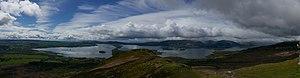
loch lomond depuis le sommet de Conic Hill
Le Loch Lomond est un loch d'Écosse situé à l'ouest du pays, au sud des Highlands. Il fait partie à la fois des régions de Stirling, Argyll and Bute, et du West Dunbartonshire et se situe environ à 25 km au nord-ouest de Glasgow.